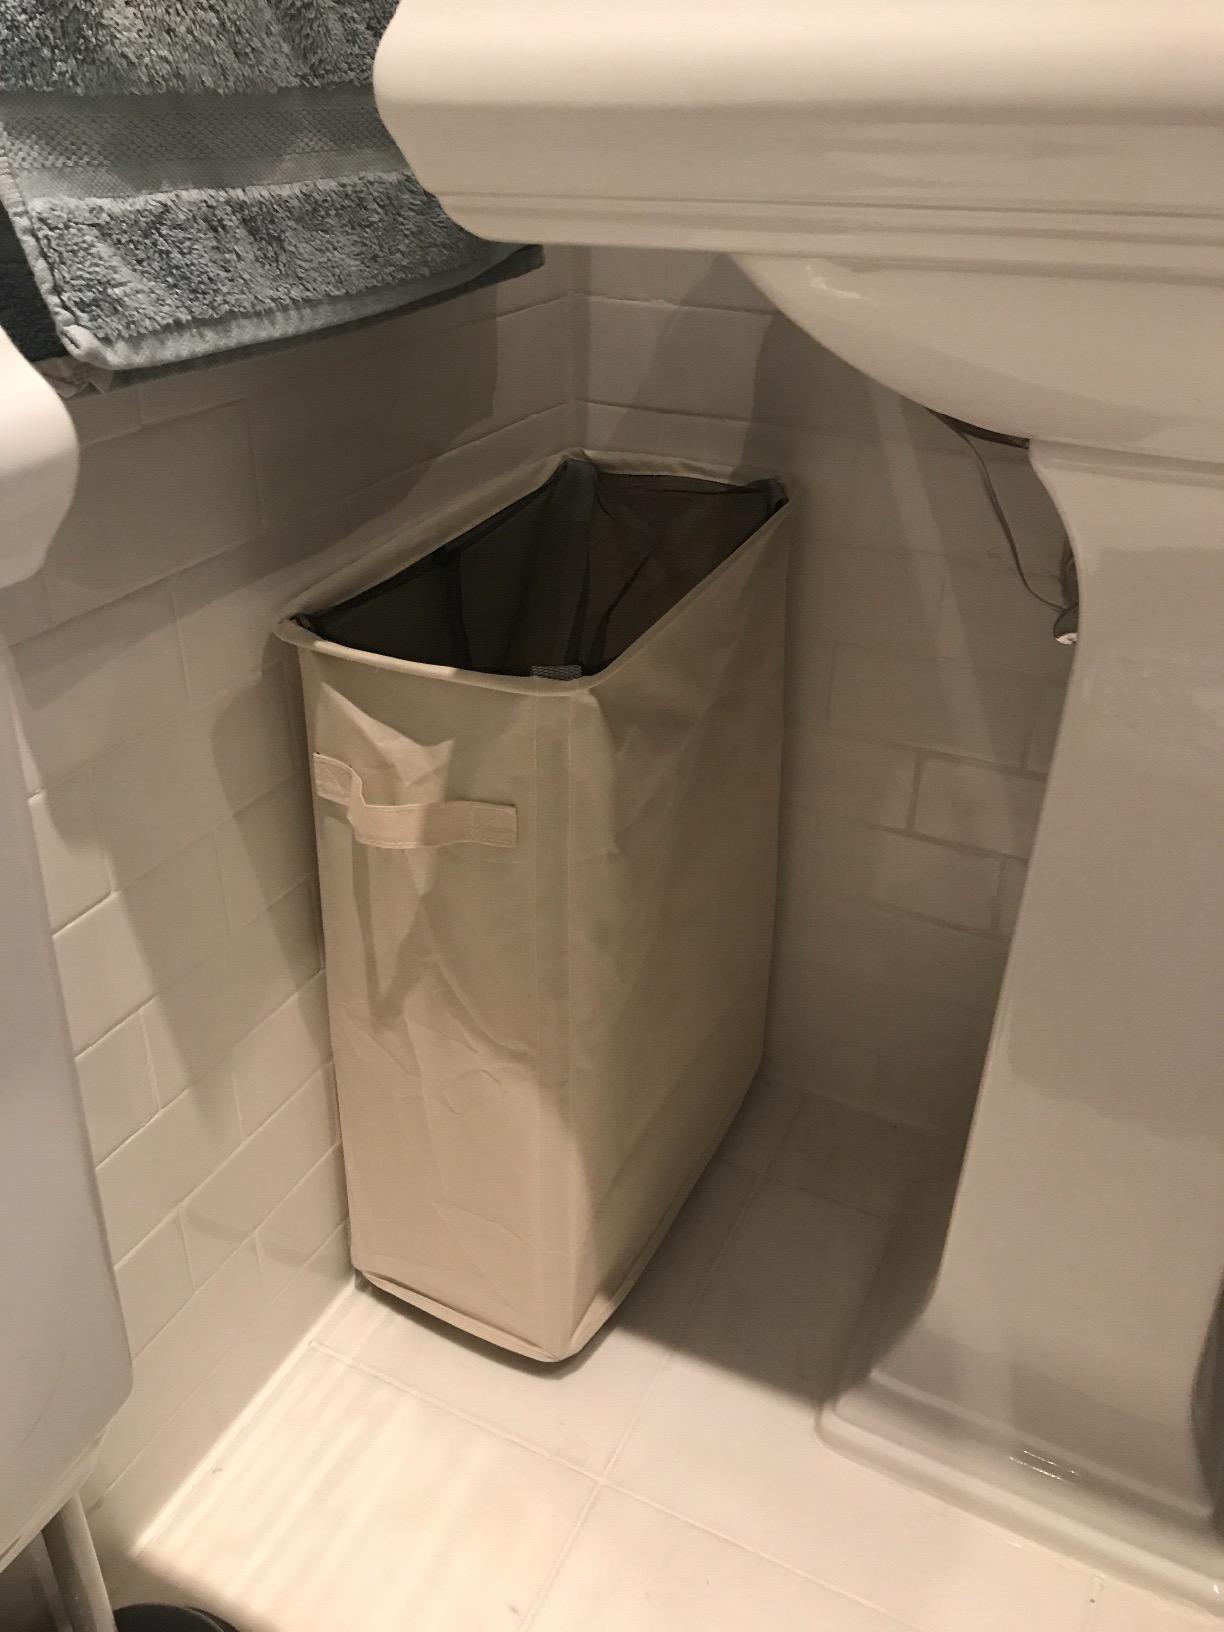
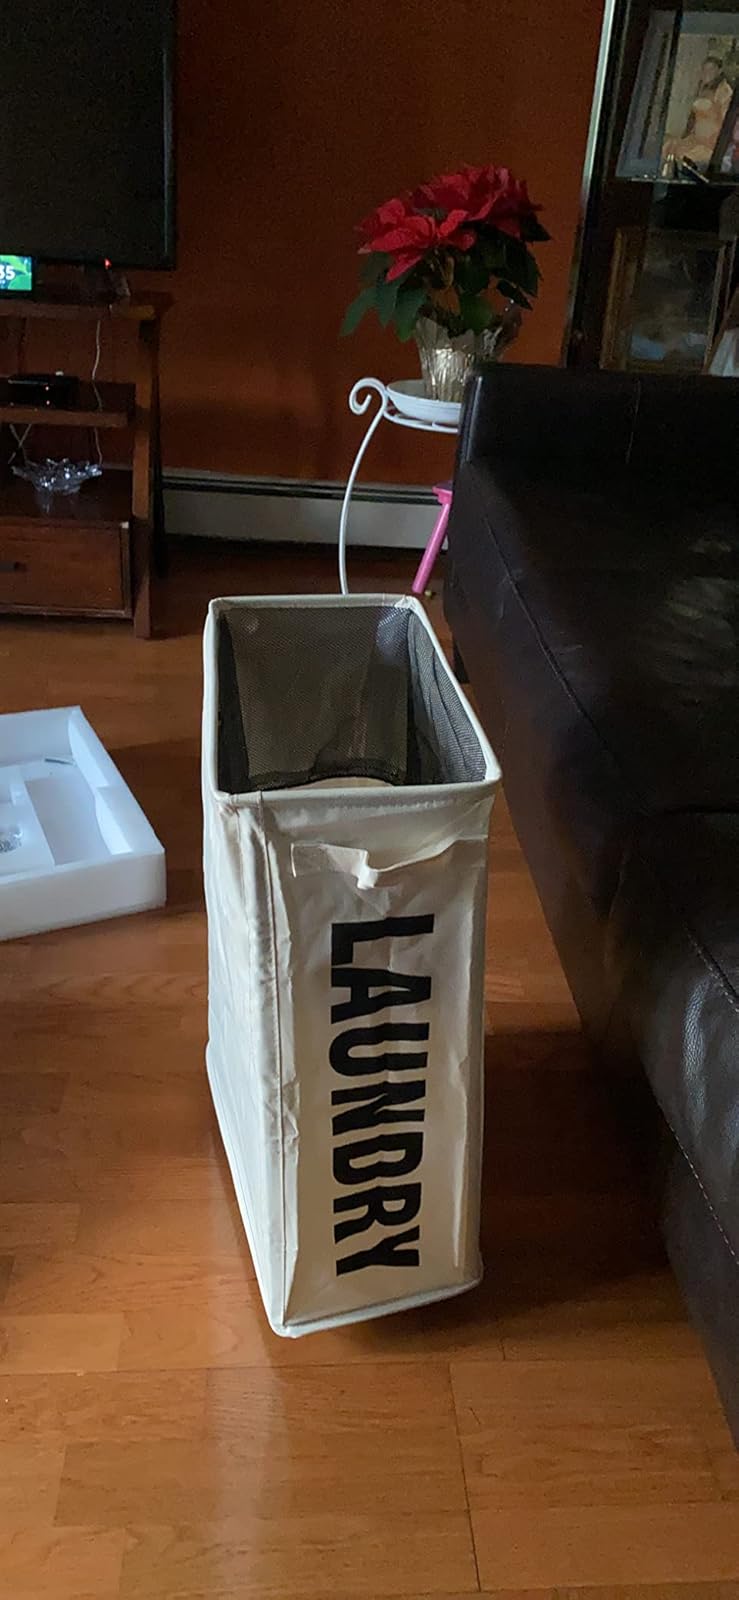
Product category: items_hamper
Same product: no